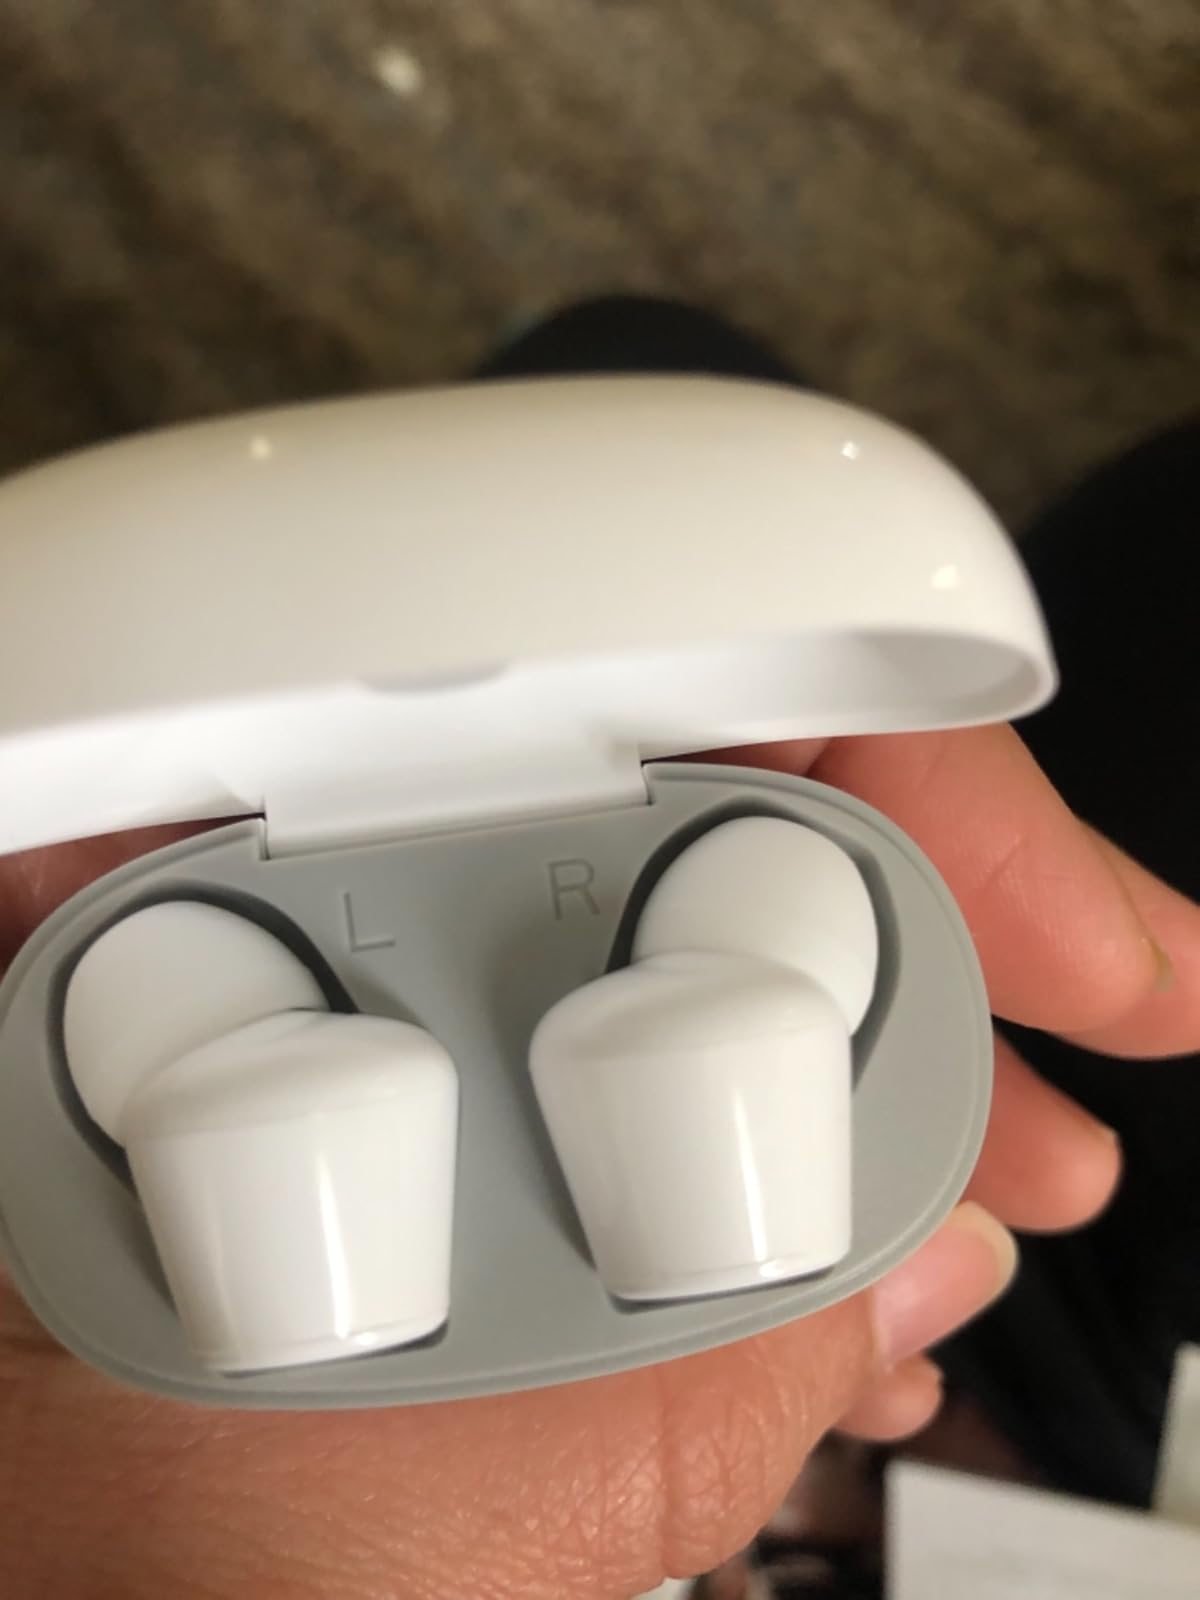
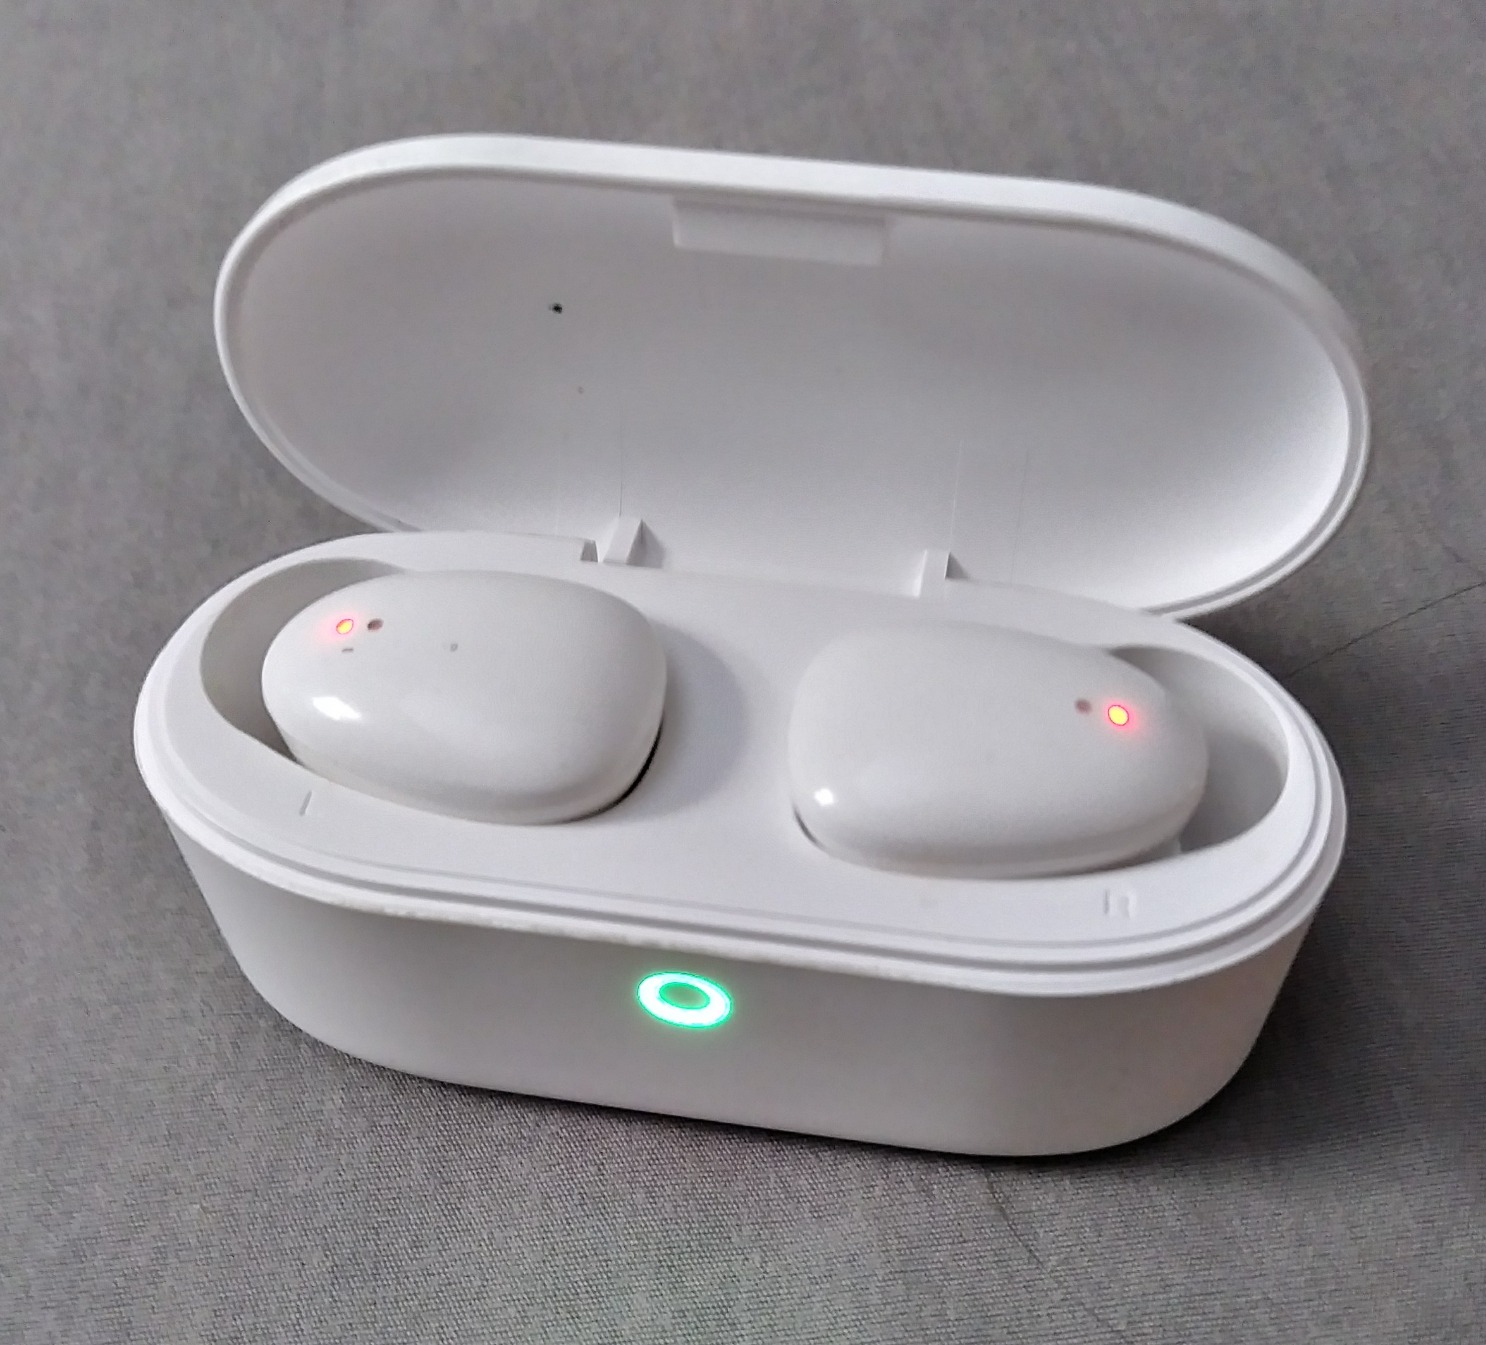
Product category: earbuds
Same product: no